Evynne Hollens

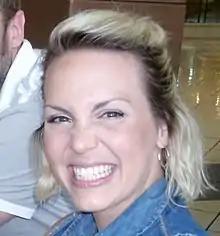
Hollens in 2015.

Evynne Hollens ( Smith) is a female vocalist who lives and works in her native Eugene, Oregon. She was one of the co-founders of the University of Oregon’s female a cappella group, Divisi, with which she sang for five years. Her name is the first word in the first chapter of the book "Pitch Perfect", on which the movie of the same title is based. Her and Divisi’s adventures at the 2005 International Championship of Collegiate A Cappella Finals make up a major portion of the book.